Turtle Creek (Monongahela River tributary)

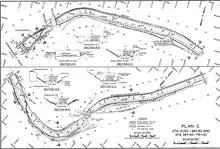
Channel improvements, lower section of Turtle Creek, as illustrated for a 1967 model by the United States Army Corps of Engineers

Because of their relatively low elevation with respect to that of the Monongahela river, the Westinghouse facilities in East Pittsburgh and Turtle Creek were vulnerable to back water flooding, when the waters of the Monongahela reach such a height as to cause water to back up into the Turtle Creek channel. This happened multiple times, notably during the Great St. Patrick's Day flood of 1936.